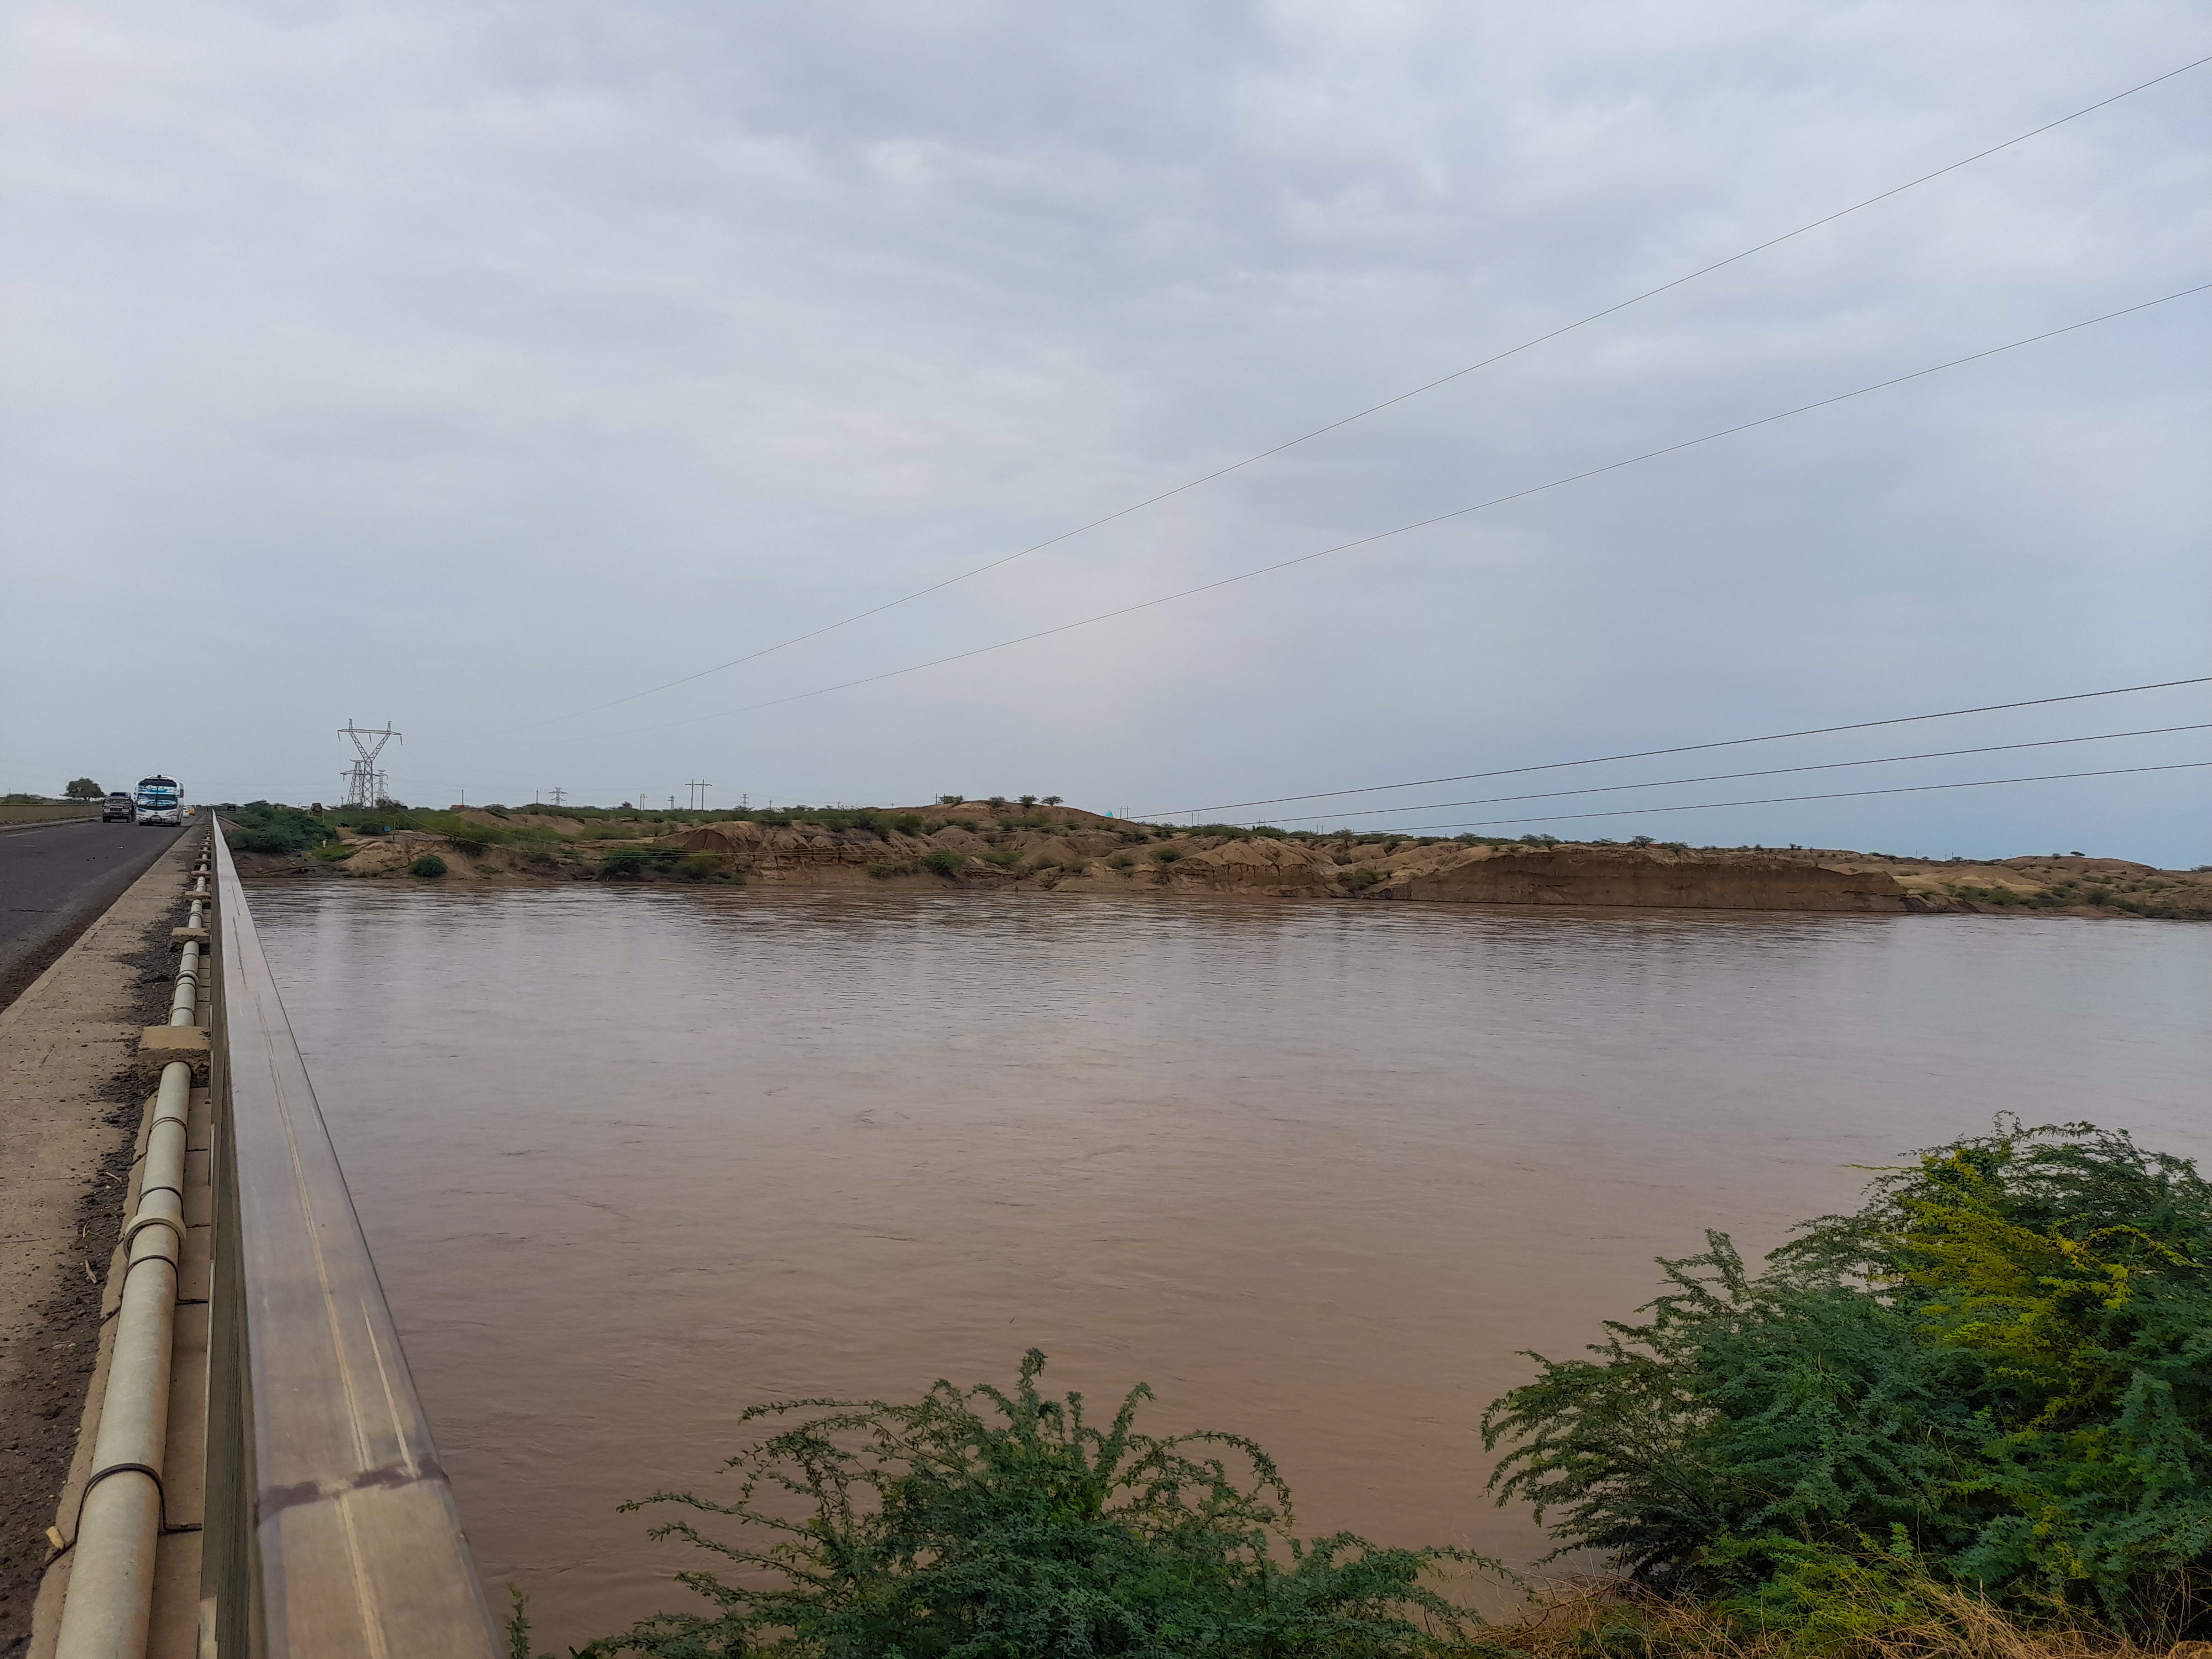
الوصف بالفصحى: مجرى نهر النيل ...
التصنيف: Uncategorized